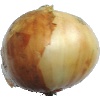
Label: Onion White 1